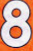
Number: 8